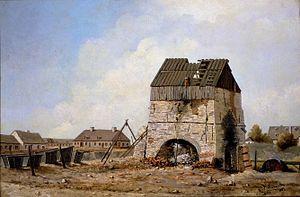
Peinture, Les Forges du Saint-Maurice, Henry Richard S. Bunnett, 1886, Huile sur toile, 30.5 x 46 cm
Les Forges Saint-Maurice furent le premier établissement industriel au Canada. On y fabriquait de la fonte et du fer pour tous les usages du temps. Elles étaient situées sur la rive sud-ouest de la rivière Saint-Maurice, au nord de la ville de Trois-Rivières. Établies en 1730, ces forges ont fonctionné durant plus de 150 ans au cours du XVIIIᵉ siècle et du XIXᵉ siècle. Elles furent reconnues comme lieu historique national le 28 octobre 1919.
Cet article traite des événements qui se sont produits durant l'année 1883 au Canada.
L’Histoire de Trois-Rivières, fondée par Laviolette le 4 juillet 1634, est celle d'un carrefour de fréquentation par les Amérindiens, d'un poste de traite des fourrures, et finalement d'une ville industrielle qui devient le chef-lieu de la Mauricie.